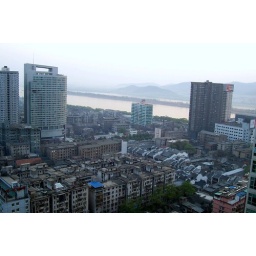
You can see the Xiang Jiang river and Yue Lu mountain in the background here.